Carly Fiorina 2016 presidential campaign

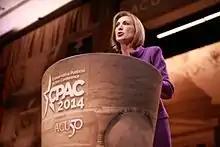
Carly Fiorina speaking at the 2014 Conservative Political Action Conference (CPAC) in National Harbor, Maryland, March 2014.

A candidate for the United States Senate in 2010, Fiorina ruled out running for the U.S. Senate in 2016, but did not rule out running for President in 2016. In November 2014, "The Washington Post" reported that Fiorina was "actively exploring" a run for president. Her business background and status as the only CEO and the only woman in a "sea of suited men" were mentioned as positives, with Republican strategists pointing to her unsuccessful 2010 Senate campaign, unpaid campaign debt and dismissal from HP as "considerable challenges." On March 29, 2015, Fiorina told "Fox News Sunday" host Chris Wallace there was a "higher than 90 percent" chance that she would enter the race to be the Republican Party nominee in the 2016 presidential election.